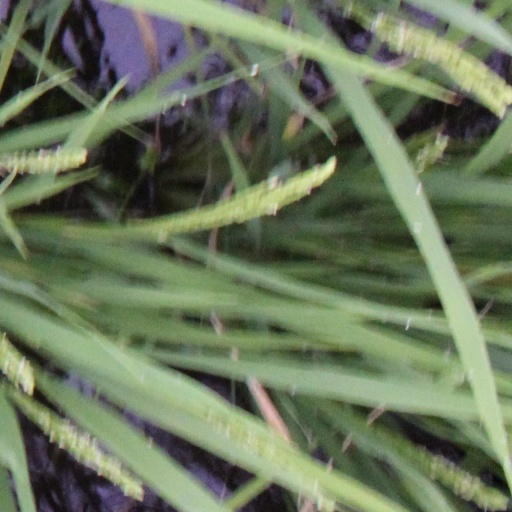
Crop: rice